Siege of Petersburg

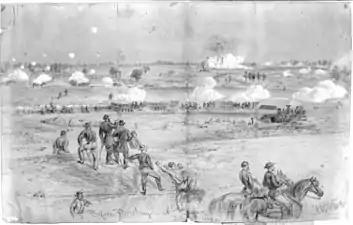
Sketch of the explosion seen from the Union line.

At 4:44 a.m. on July 30, the charges were exploded. A crater (still visible today) was created long by 60 to wide and deep. The blast destroyed the Confederate fortifications in the immediate vicinity and instantly killed between 250 and 350 Confederate soldiers. Ledlie's untrained division was not prepared for the explosion and reports indicate they waited ten minutes before leaving their own entrenchments. Instead of moving around the crater as Ferrero's troops had been trained to do, they moved down into the crater itself. Since this was not the planned movement, there were no ladders provided for the men to use in exiting the crater. Mahone assembled a counterattacking force. By about an hour later, they had formed up around the crater and began firing rifles and artillery down into it, in what Mahone later described as a "turkey shoot". The plan had failed but Burnside, instead of cutting his losses, sent in Ferrero's men. Now faced with considerable flanking fire, they also went down into the crater and for the next few hours, Mahone's soldiers, reinforced by Johnson and artillery, slaughtered the men of the IX Corps as they attempted to escape from the crater. Some Union troops eventually advanced and flanked to the right beyond the crater to the earthworks and assaulted the Confederate lines, driving the Confederates back for several hours in hand-to-hand combat. Mahone's Confederates conducted a sweep out of a sunken gully area about from the right side of the Union advance. This charge reclaimed the earthworks and drove the Union force back towards the east.